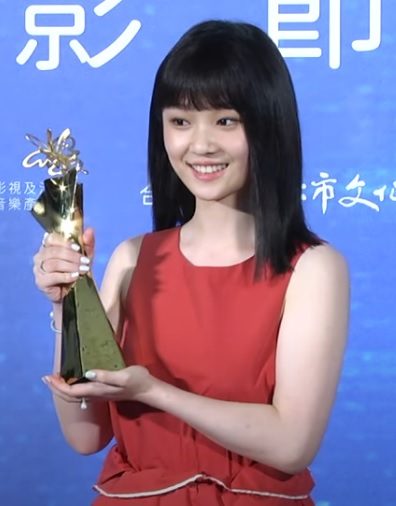
เคทลิน แฟง

| name = เคทลิน แฟง
| image = Caitlin Fang 20220709.jpg
| caption = ฟางที่งาน 24th Taipei Film Awardsในเดือนกรกฎาคม พ.ศ. 2565
| birth_place = สหรัฐ
| education = Taipei American School
| occupation = นักเรียน, นักแสดง
| other_names = ฟาง หยู-ถิง
| years_active = พ.ศ. 2564–ปัจจุบัน
เคทลิน แฟง (; ชื่อเกิด ฟาง หยู-ถิง (, เกิดวันที่ 17 พฤษภาคม พ.ศ. 2549) เป็นนักแสดงชาวไต้หวัน เธอได้รับรางวัลGolden Horse Award for Best New Performer และรางวัล Taipei Film Award สาขานักแสดงหน้าใหม่ยอดเยี่ยม จากบทบาทในภาพยนตร์เรื่อง "American Girl (พ.ศ. 2564)" ในปี พ.ศ. 2565 เมื่ออายุ 16 ปี ฟางกลายเป็นนักแสดงที่อายุน้อยที่สุดที่ได้รับการเสนอชื่อเข้าชิงรางวัลการแสดงทั้งสามจากGolden Horse Award for Best New Performer ได้แก่ Golden Horse Award, Golden Horse Award for Best Leading Actress|Best Leading Actress, Golden Horse Award for Best New Performer|Best New Performer และ Golden Horse Award for Best Supporting Actress|Best Supporting Actress โดยสองรางวัลแรกมาจากเรื่อง "American Girl" และรางวัลหลังจากเรื่อง "The Post-Truth World (พ.ศ. 2565)"
ในเดือนมิถุนายน พ.ศ. 2566 เคทลิน แฟง ได้รับการคัดเลือกจากนักแสดงที่ได้รับรางวัลกว่า 100 คนในอุตสาหกรรมภาพยนตร์และโทรทัศน์ของไต้หวัน ให้เข้าร่วมในโครงการ Top Talents ซึ่งเป็นความร่วมมือระหว่างเทศกาลภาพยนตร์ไทเปและหน่วยงานส่งเสริมเนื้อหาสร้างสรรค์แห่งไต้หวัน (TAICCA) เพื่อส่งเสริมพรสวรรค์ของนักแสดงไต้หวันให้เป็นที่รู้จักทั่วโลก
== ผลงาน ==
=== ภาพยนตร์ ===
| class="wikitable sortable"
|-
! ปี
! ชื่อภาษาอังกฤษ
! ชื่อเดิม
! บทบาท
! class="unsortable" | หมายเหตุ
|-
| 2021 || "American Girl (2021 film)|American Girl"|| 美國女孩 || เหลียง ฟาง อี (เฟิน) ||เฟิน อาจว่า เฟิ้น หรือ เฟิ่น
|-
| 2022 || "The Post-Truth World"|| 罪後真相 || หลิว เฉินเฉิน ||
|-
| 2023
| "Tales of Taipei"
| 愛情城事
| เอลิเซ่
|
|
=== หนังสั้น ===
| class="wikitable"
!ปี
!ภาษาอังกฤษ
ชื่อ
!ชื่อเดิม
!บทบาท
!หมายเหตุ
|-
| 2021
| Enchanted
| 著迷
| สาวป๊อปคอร์น
| หนังสั้น (58th Golden Horse Awards opening act)
|-
| 2023
| Cry Me Through Hell
| 地獄催淚部
| เว่ยชง
|
|-
| 2023
| Be Natural
| 自然一點
|
| Cite web |title=高雄電影節開幕片《女鬼橋2》世界首映 加碼抓鬼AR、單機遊戲 影展新聞 |website=2023 高雄電影節 |language=zh-TW
|
=== ละครโทรทัศน์ ===
=== การปรากฏตัวในมิวสิกวิดีโอ ===
== รางวัลและการเสนอชื่อเข้าชิง ==
| class="wikitable sortable"
|-
! ปี !! รางวัล !! หมวดหมู่ !! ผลงานที่ได้รับการเสนอชื่อ !! ผลลัพธ์
!อ้างอิง
|-
| rowspan = 2| 2021 ||rowspan=2| 58th Golden Horse Awards ||Golden Horse Award for Best Leading Actress|Best Leading Actress ||rowspan=5| "American Girl (2021 film)|American Girl"||
| rowspan = "2" |
|-
| Golden Horse Award for Best New Performer|Best New Performer||
|-
| rowspan = 4| 2022 || 3rd Taiwan Film Critics Society ||rowspan=2|Best Actress ||
|
|-
| rowspan = 2| Taipei Film Awards|24th Taipei Film Awards ||
| rowspan = "2" |
|-
| Best New Talent ||
|-
| 59th Golden Horse Awards ||Golden Horse Award for Best Supporting Actress|Best Supporting Actress|| rowspan="2" | "The Post-Truth World" ||
|
|-
| 2023
| Taipei Film Awards|25th Taipei Film Awards
| Best Supporting Actress
|
|
|
== อ้างอิง ==
== แหล่งข้อมูลอื่น ==
*
*
หมวดหมู่:บุคคลที่เกิดในปี พ.ศ. 2549
หมวดหมู่:บุคคลที่ยังมีชีวิตอยู่
หมวดหมู่:นักแสดงภาพยนตร์หญิงชาวไต้หวัน